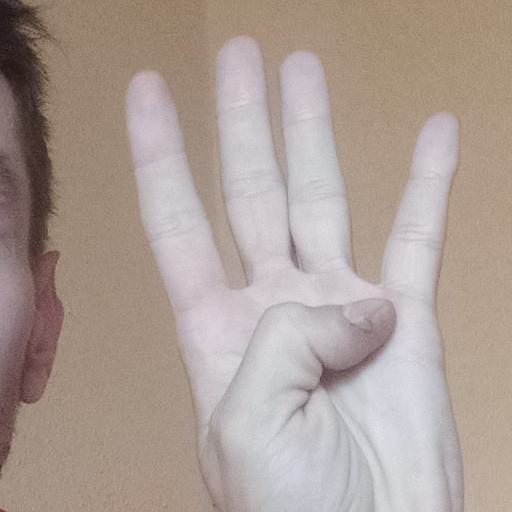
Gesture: four